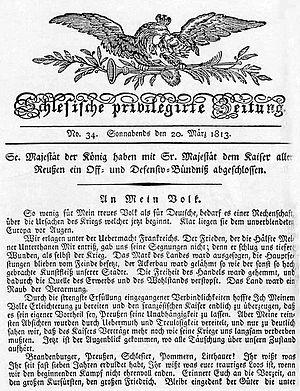
Appel de Frédéric Guillaume III à son peuple en 1813.
Les Réformes prussiennes, désignent une restructuration d'inspiration libérale de l'administration et du système de production agricole et industriel de la Prusse, menée entre 1807 et 1819.